Luzon island thrush

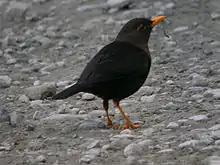
Male of the nominate subspecies "T. t. thomassoni" on Mount Polis

This is a newly split species and there are no specific studies yet for the Luzon island thrush. The island thrush has a varied and generalist diet taking a range of invertebrates such as insects including beetles, spiders, snails, earthworms, as well as carrion and even small reptiles. It will also take fruit and seeds, depending on what is locally available. It is observed foraging on leaf litter and low branches in dense cover, clearings and even roads.